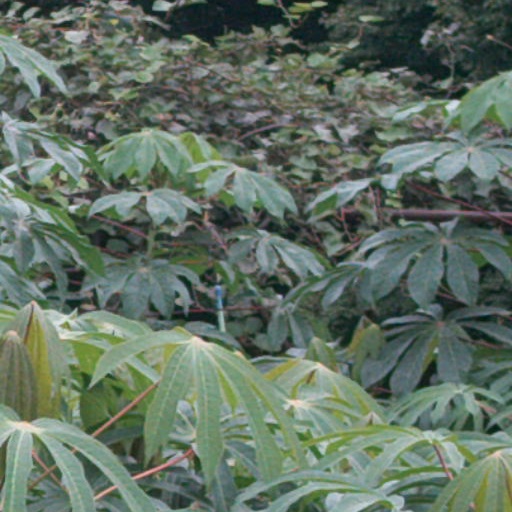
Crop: cassava